Kristiansand Airport

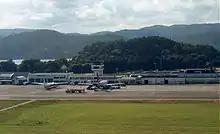
A Norwegian Air Shuttle Fokker 50 and a Scandinavian Airlines Boeing 737 at Kjevik in 1999

Busy Bee went bankrupt in 1992 and their routes to Stavanger and Bergen were taken over by Norwegian Air Shuttle. Following SAS terminating the Copenhagen service on 26 March 1994, Maersk Air introduced three daily flights to Copenhagen. That year the terminal was rebuilt and expanded with another . Most of this was expansion of the public areas, including a new baggage area. SAS commenced domestic services from Kjevik on 8 October 1998 when Oslo Airport, Gardermoen opened. This waived the need for landing slots which had limited capacity at Fornebu, allowing for free competition on the route. KLM returned to Kristiansand on 28 March 1999, introducing flights to Amsterdam using a Fokker 50 three times per day. By 2000 Maersk Air had replaced its F50s with jet aircraft on the Copenhagen route. The airport's patronage peaked at 902,295 in 1999, after which the ridership fell and did not recoup until 2011.